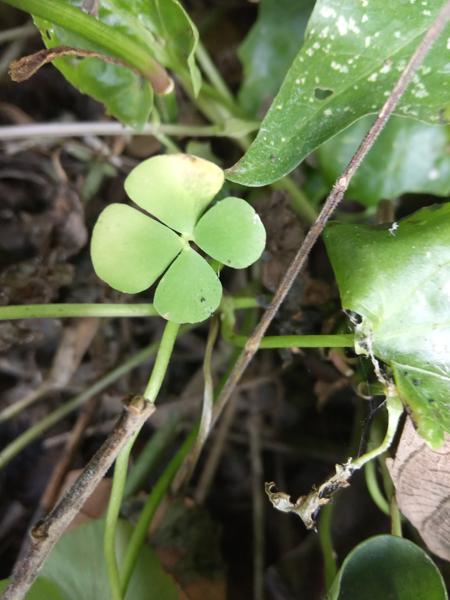
Weed species: Marsilea minuta